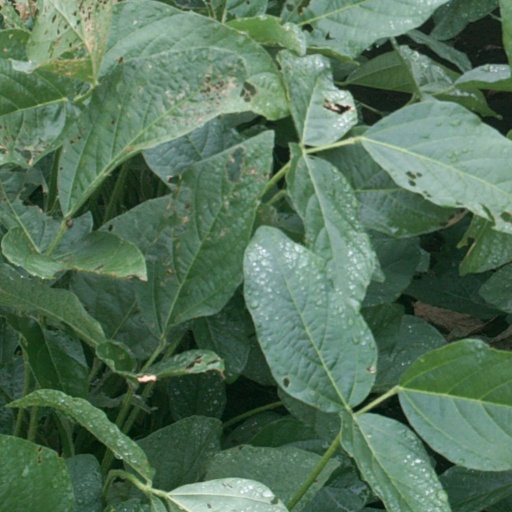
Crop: soybean